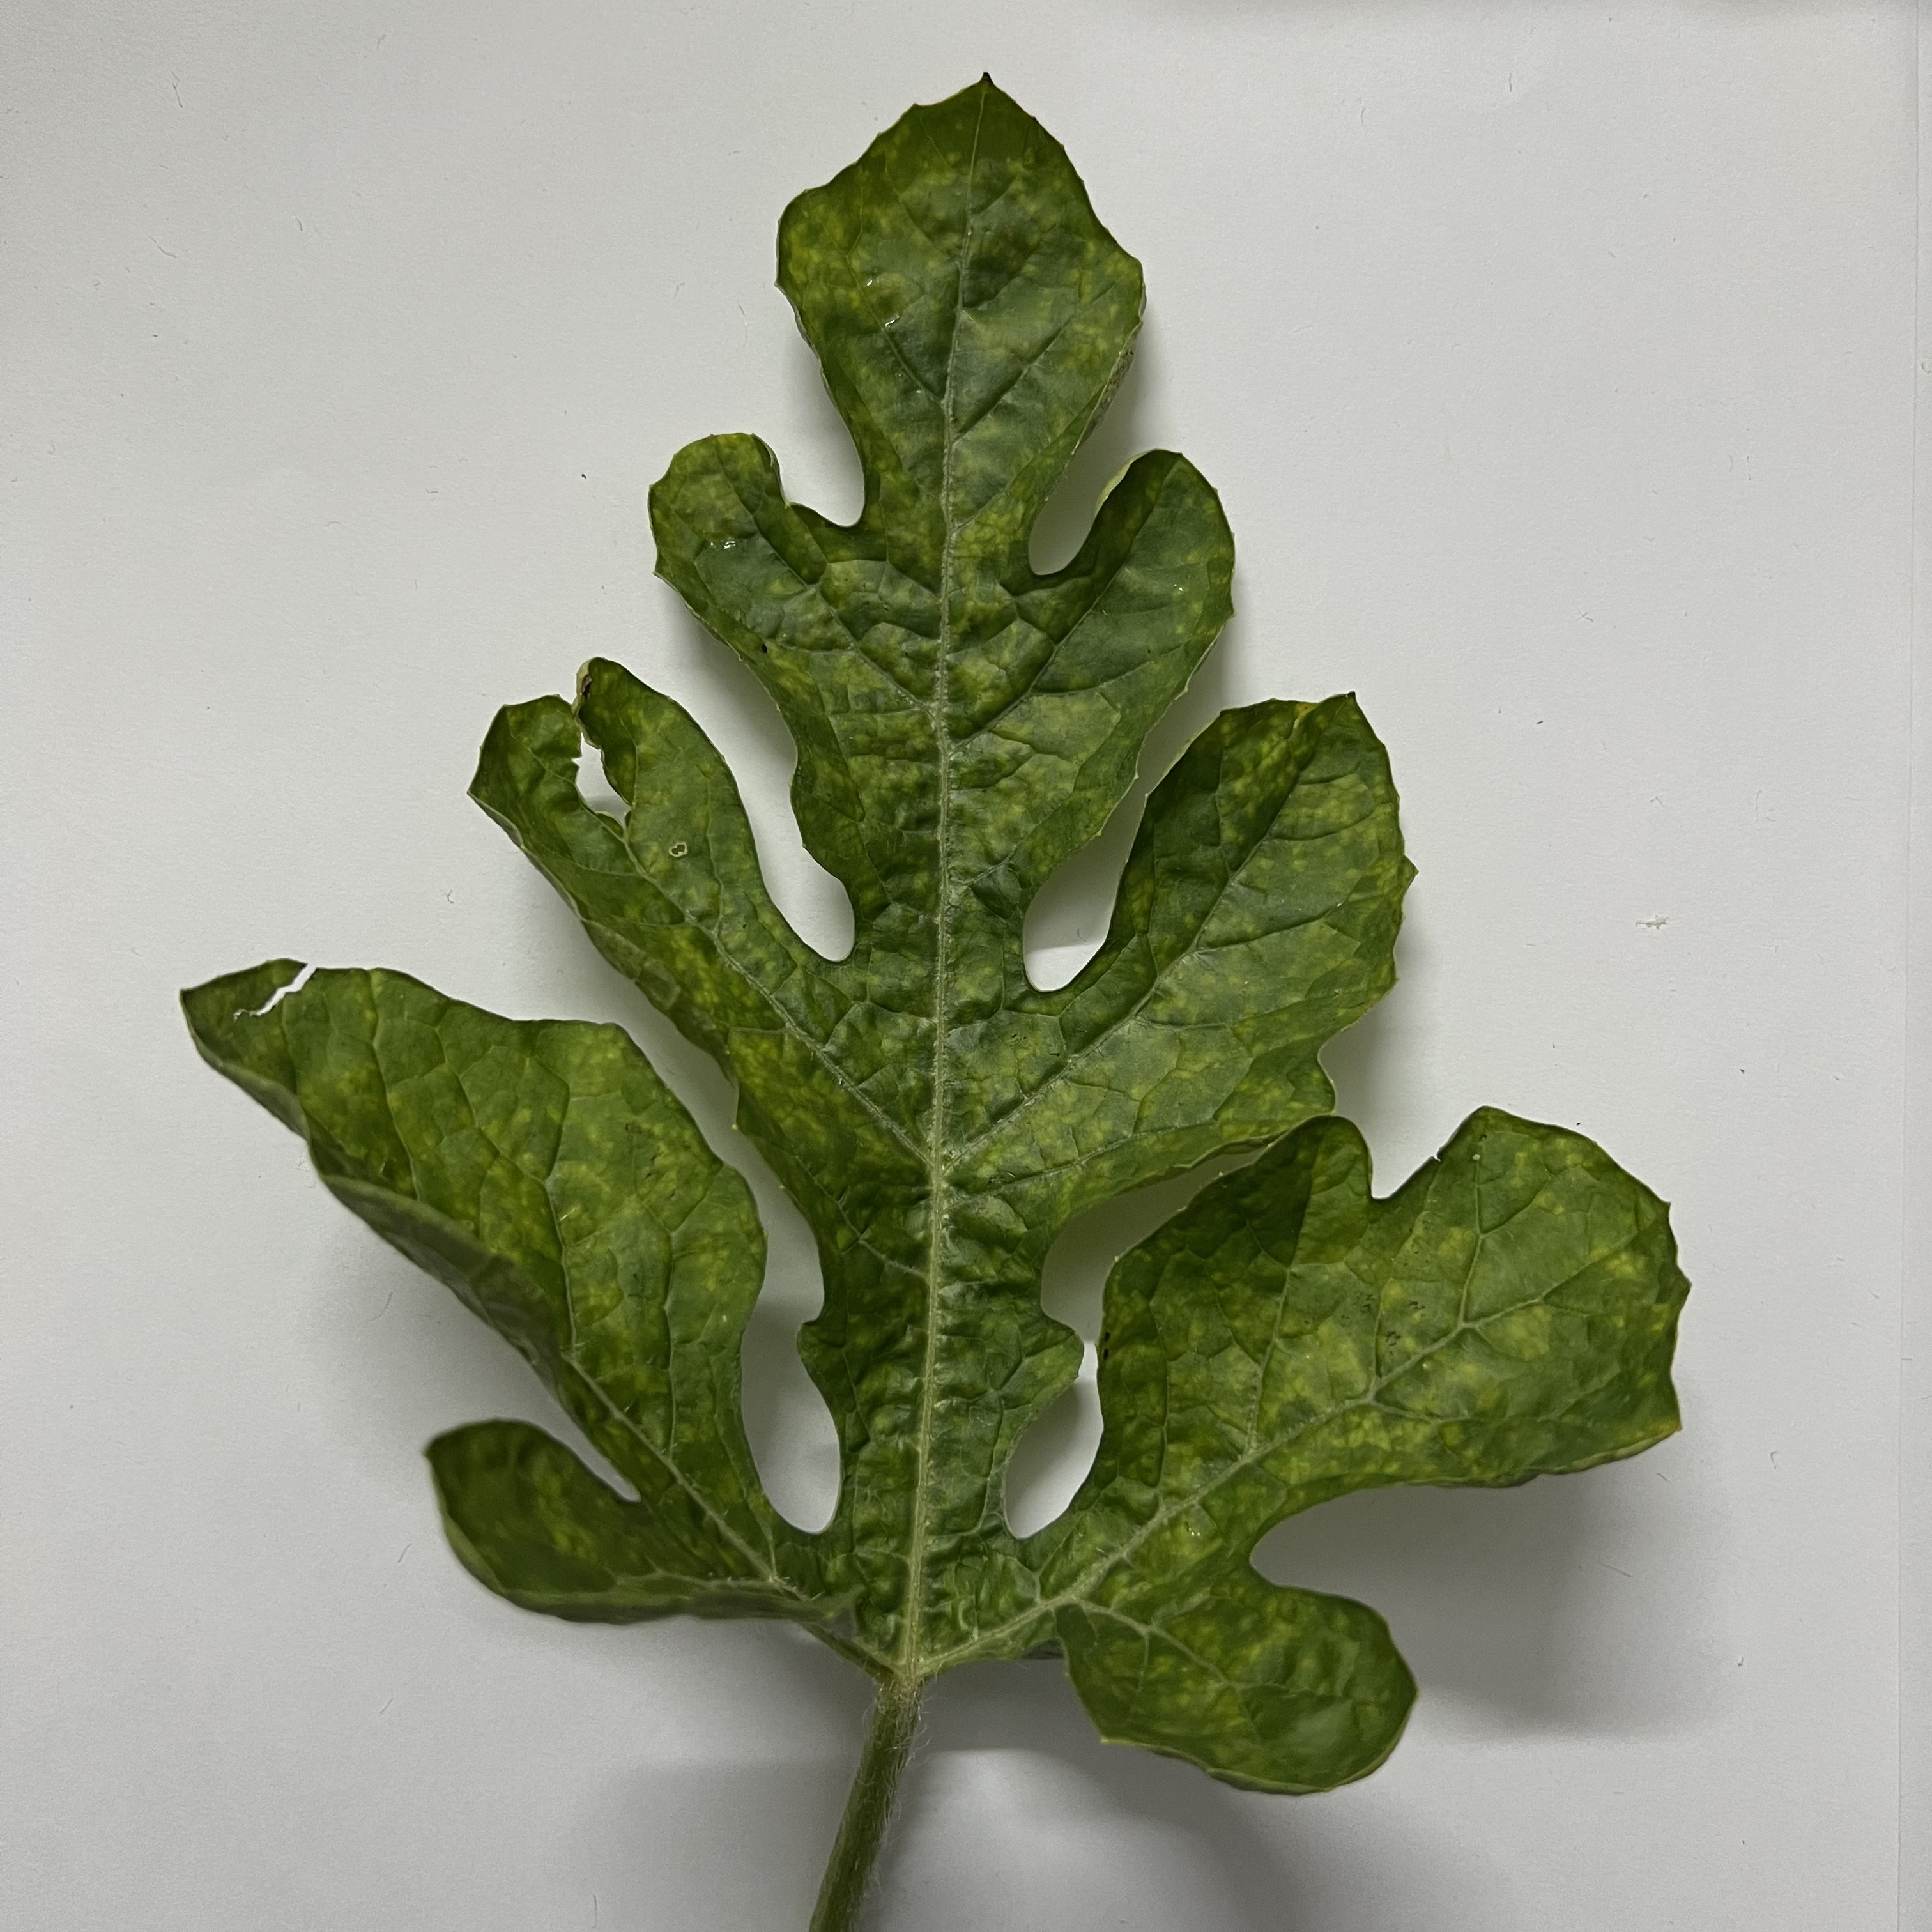
Label: Mosaic_Virus